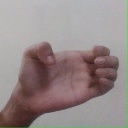
अक्षर: ख